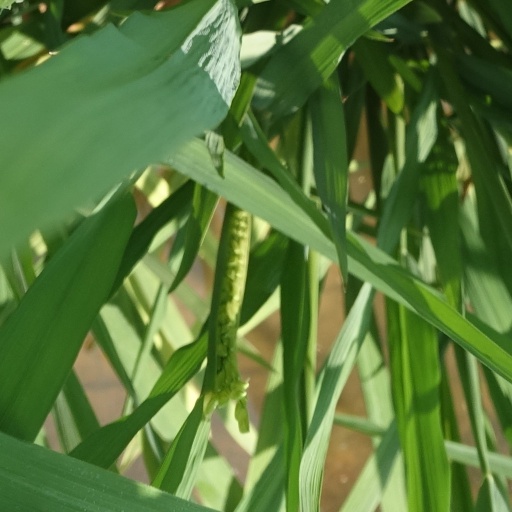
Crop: rice